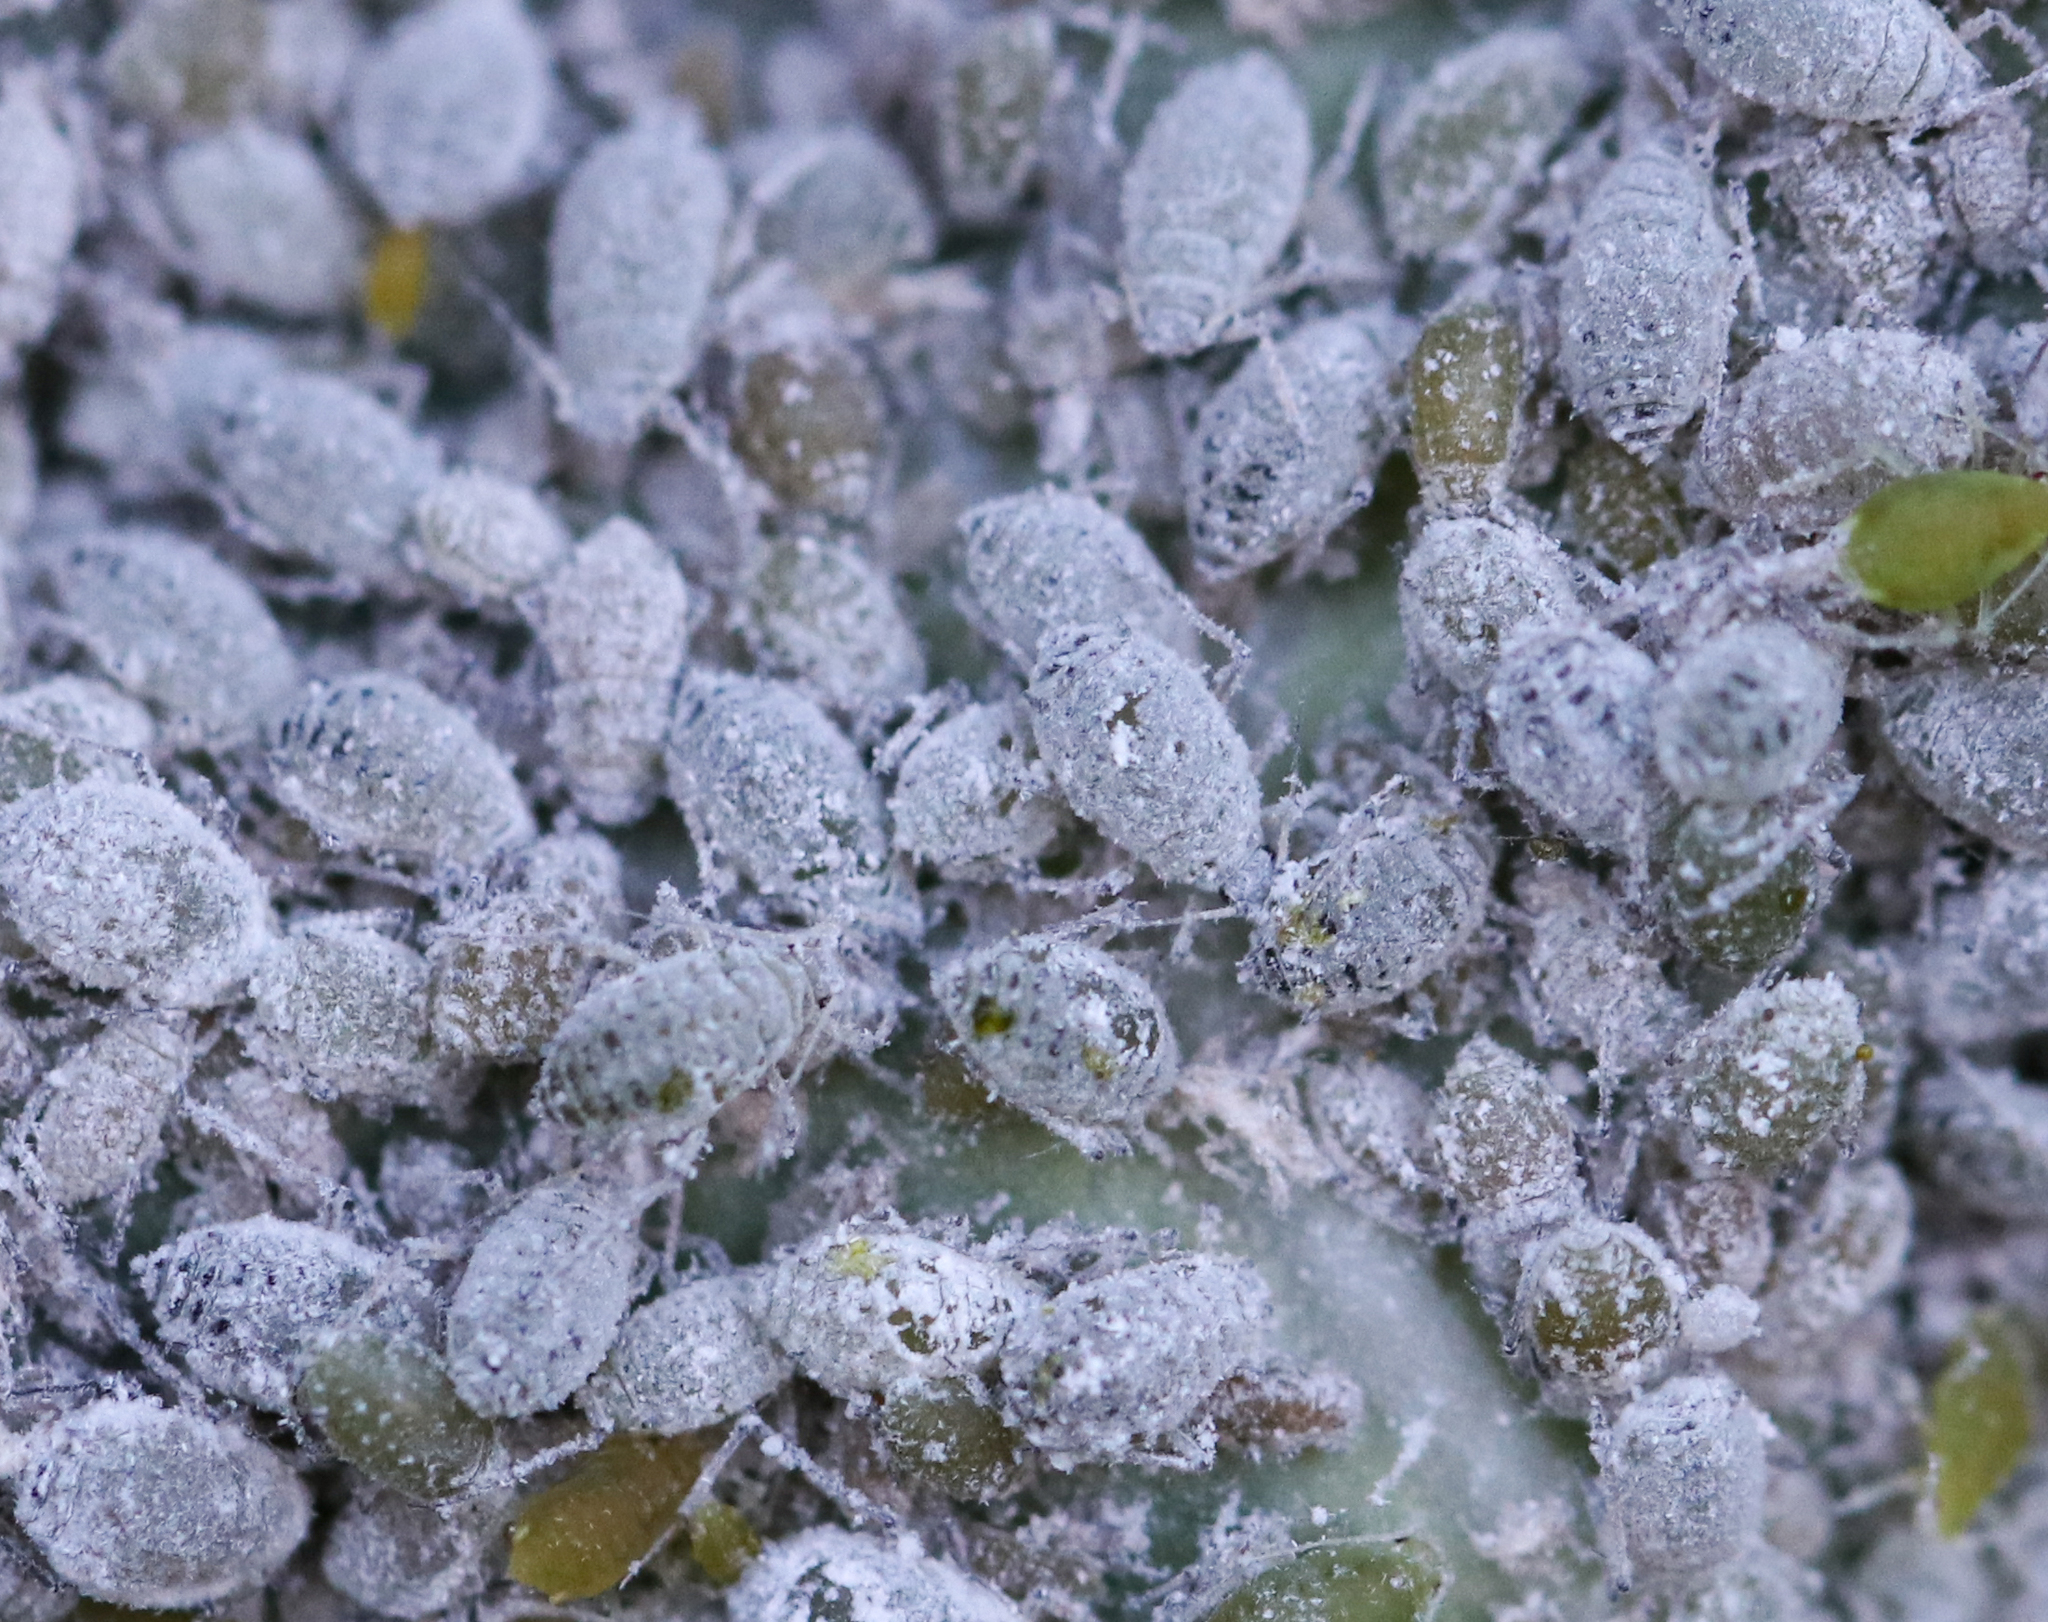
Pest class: cabbage_aphid